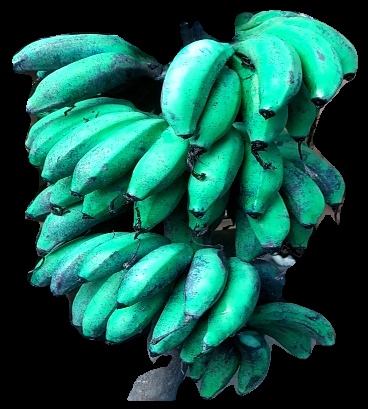
Variety: rasbale
Grade: grade3